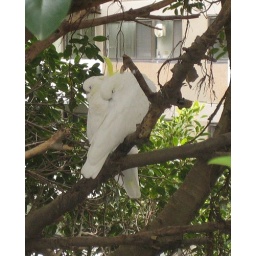
Sulfur Crested Cockatoos in the tree outside my apartment window